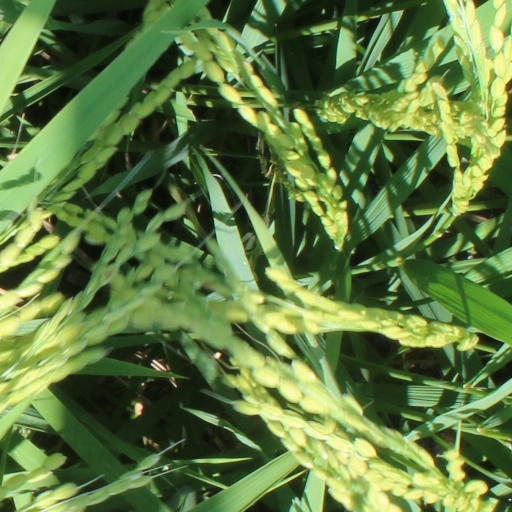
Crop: rice